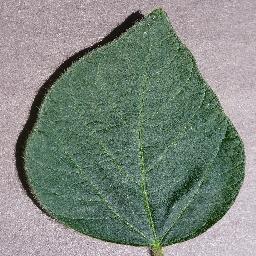
Label: Soybean___healthy